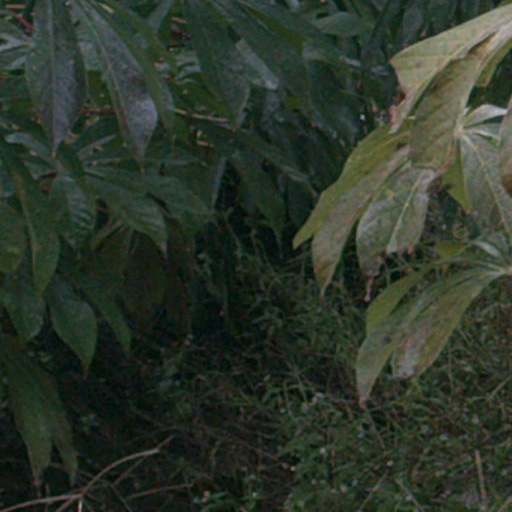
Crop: cassava